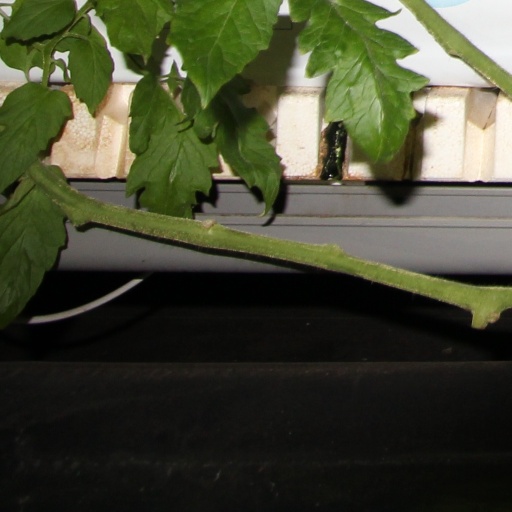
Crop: tomato